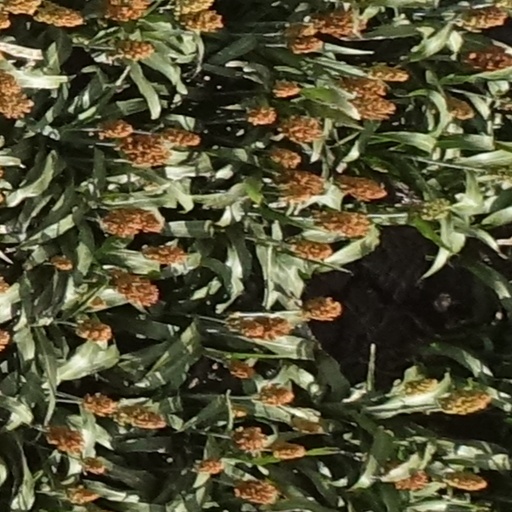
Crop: sorghum